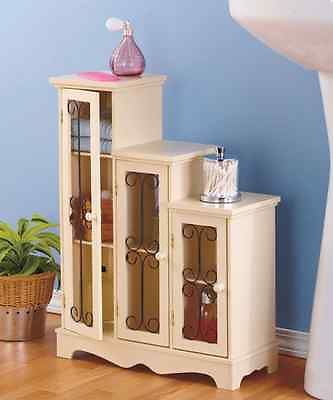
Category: cabinet